Tiwi people

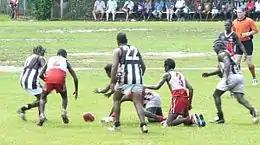
Tiwi Islands Football League Grand Final 05/06 at Stanley Tipiloura Oval, Wurrumiyanga. Mulluwurri vs Pumurali

Yiloga (Australian rules football) has become an important part of Tiwi culture and is by far the most popular sport. The Tiwi Islands Football League (TIFL) is the main league and the TIFL Grand Final is the largest event on the island, attracting up to 3,000 spectators, equivalent to the entire Tiwi population. The Tiwi have their own semi-professional Northern Territory Football League club, the Tiwi Bombers. Tiwis have been enormously successful in the national fully professional Australian Football League, with around a third of the Territorians playing in the league coming from the two islands.